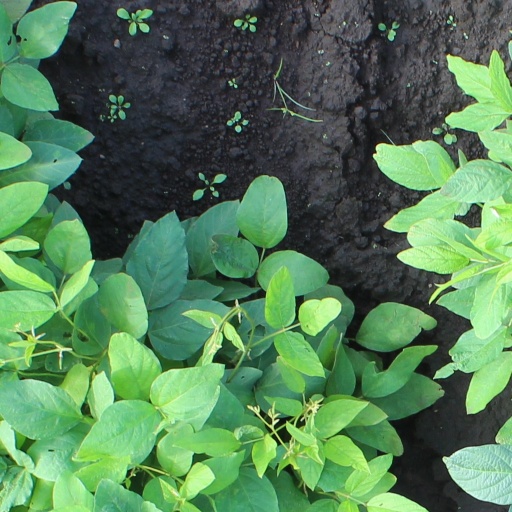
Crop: soybean